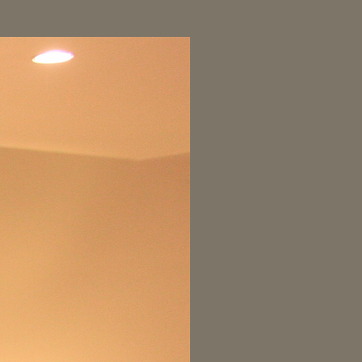
Material: painted